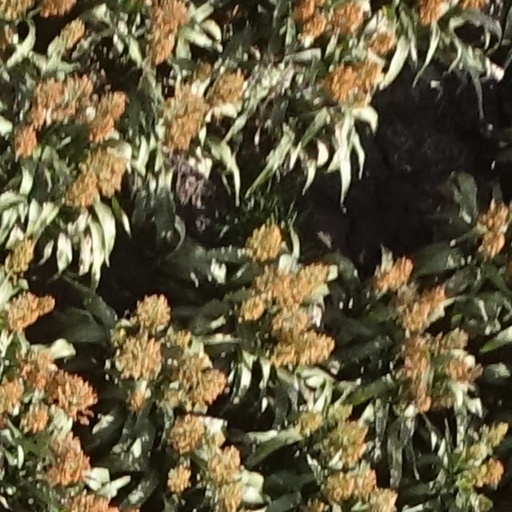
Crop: sorghum